Chōsa Station

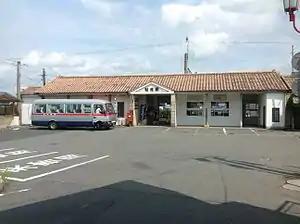
Chōsa Station in 2013

is a passenger railway station located in the city of Aira, Kagoshima, Japan. It is operated by JR Kyushu and is on the Nippō Main Line.